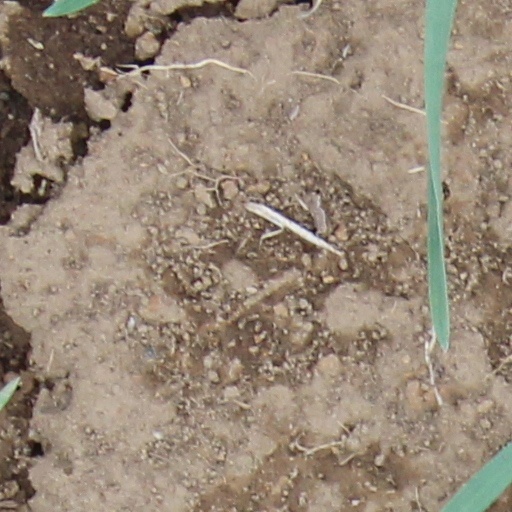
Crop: wheat